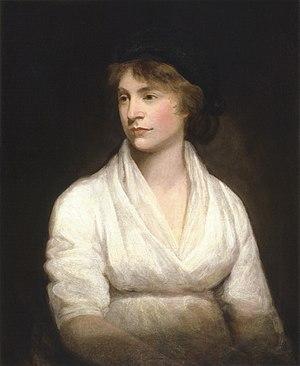
L'histoire du féminisme commence dans la seconde partie du XIXᵉ siècle, lorsque le mot féminisme apparaît sous la plume d'Alexandre Dumas fils puis sous celle d'Hubertine Auclert. Cependant, dès la fin du Moyen Âge, des auteurs critiquaient la place accordée aux femmes dans la société. Le discours féministe, à partir de ce moment, met plusieurs siècles pour s'élaborer et s'afficher comme un mouvement revendiquant, dans un premier temps, l'égalité civique et civile des femmes et des hommes puis une libération des femmes du carcan patriarcal.
Le féminisme au Royaume-Uni a des origines anciennes. Dès le XVIIIᵉ siècle des femmes tentent d'améliorer leur situation. Dans un premier temps, les féministes réclament surtout le droit de vote mais elles ne délaissent cependant pas les autres sujets les concernant : droit à l'éducation, droit du travail, droits civils, etc.
Cette liste recense les femmes mentionnées sur The Dinner Party, une installation artistique de Judy Chicago.
A Vindication of the Rights of Woman: with Strictures on Political and Moral Subjects traduit en français par Défense des droits de la femme ou Défense des droits des femmes, suivie de quelques considérations sur des sujets politiques et moraux, publié en 1792 par l’écrivaine britannique Mary Wollstonecraft, est un essai féministe, l'un des tout premiers du genre.
Les femmes sous la Révolution française sont particulièrement actives dès ses prémices, notamment lors de la Journée des Tuiles ou encore lors de l'affaire Réveillon, mais leur condition n'est pas abordée en 1789, lors de l’élaboration de la déclaration des droits de l’homme et du citoyen par l’assemblée constituante.
Letters Written During a Short Residence in Sweden, Norway, and Denmark, selon son titre complet, est un récit de voyage profondément personnel rédigé par Mary Wollstonecraft, qui est qualifiée volontiers de féministe britannique du XVIIIᵉ siècle.
La première vague féministe est une période de l'histoire du féminisme qui va des années 1850 à 1945 et qui concerne les pays européens et les États-Unis.
The Three Sisters est une nouvelle écrite en 1792 par Jane Austen, sous forme épistolaire. Cette courte œuvre de jeunesse est cependant annonciatrice de nombreux éléments qui se retrouvent dans les grands romans de Jane Austen : ironie, thèmes du mariage d'intérêt, des représentations théâtrales privées...
Frances Fanny Imlay est une écrivaine britannique.
Maria ou le malheur d'être femme de l'écrivaine britannique Mary Wollstonecraft, est une suite romancée, inachevée, de son essai politique révolutionnaire Défense des droits de la femme. Maria ou le malheur d'être femme est publié de façon posthume en 1798 par son mari, William Godwin, et est souvent considéré comme son œuvre féministe la plus radicale.